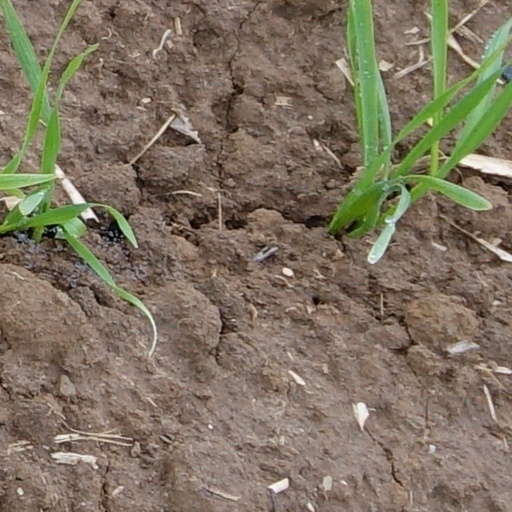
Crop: wheat